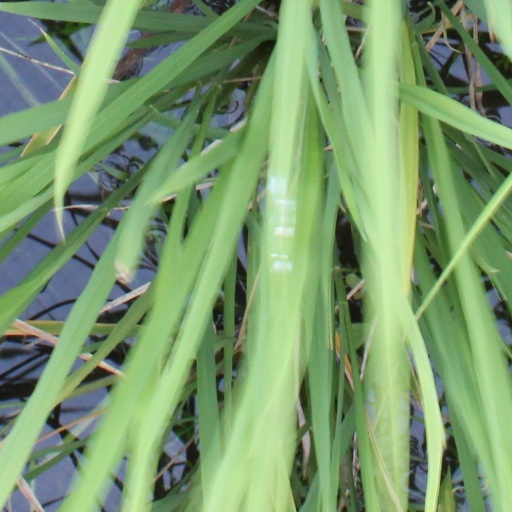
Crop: rice